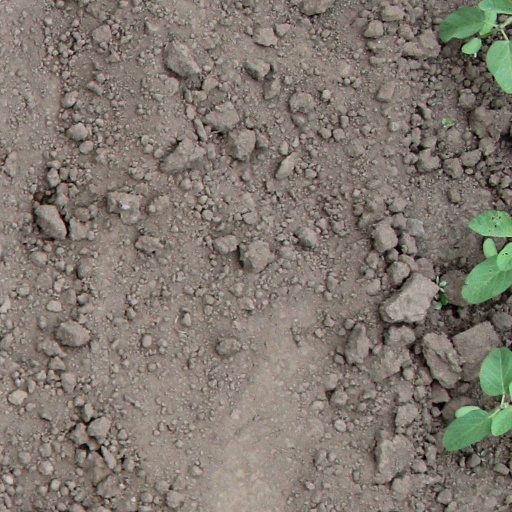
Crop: soybean